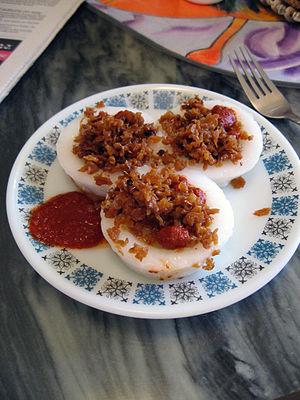
Les kuih sont des bouchées pour le goûter ou le dessert, courantes en Indonésie, Malaisie, Singapour, aussi bien que dans les provinces chinoises du sud comme Fujian et Chaoshan.
Le chwee kueh est une sorte de gâteau de riz cuit à la vapeur, faisant partie de la cuisine de Singapour et de Johor.